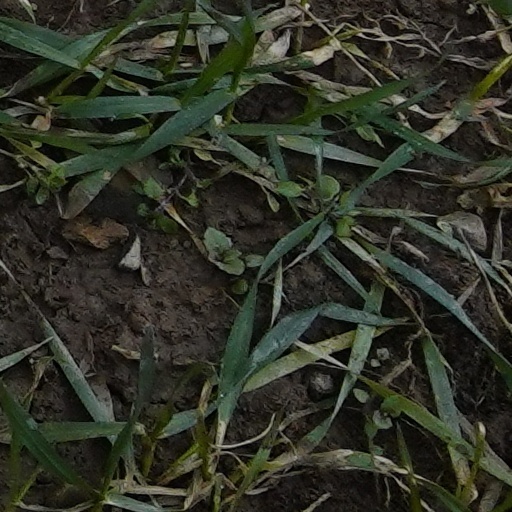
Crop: wheat